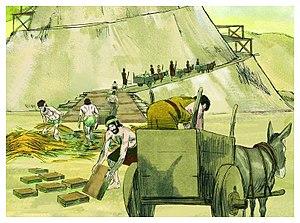
Illustration biblique du livre de la Genèse chapitre 11 עברית: 11 האיור המקראי של change me! פרק हिन्दी: {{{hi}}} अध्याय change me! की पुस्तक की बाइबिल चित्रण Bahasa Indonesia: Ilustrasi Alkitab dari Kitab Kejadian pasal 11 Italiano: Illustrazione biblica del libro della change me! Capitolo 11 日本語: change me!11章の本の聖書の実例 Jawa: Ilustrasi Alkitab saking Kitab Purwaning Dumadi pasal 11 한국어: change me! 11 장 장부의 성경 그림 Bahasa Melayu: Ilustrasi Alkitab dari Kitab Kejadian pasal 11